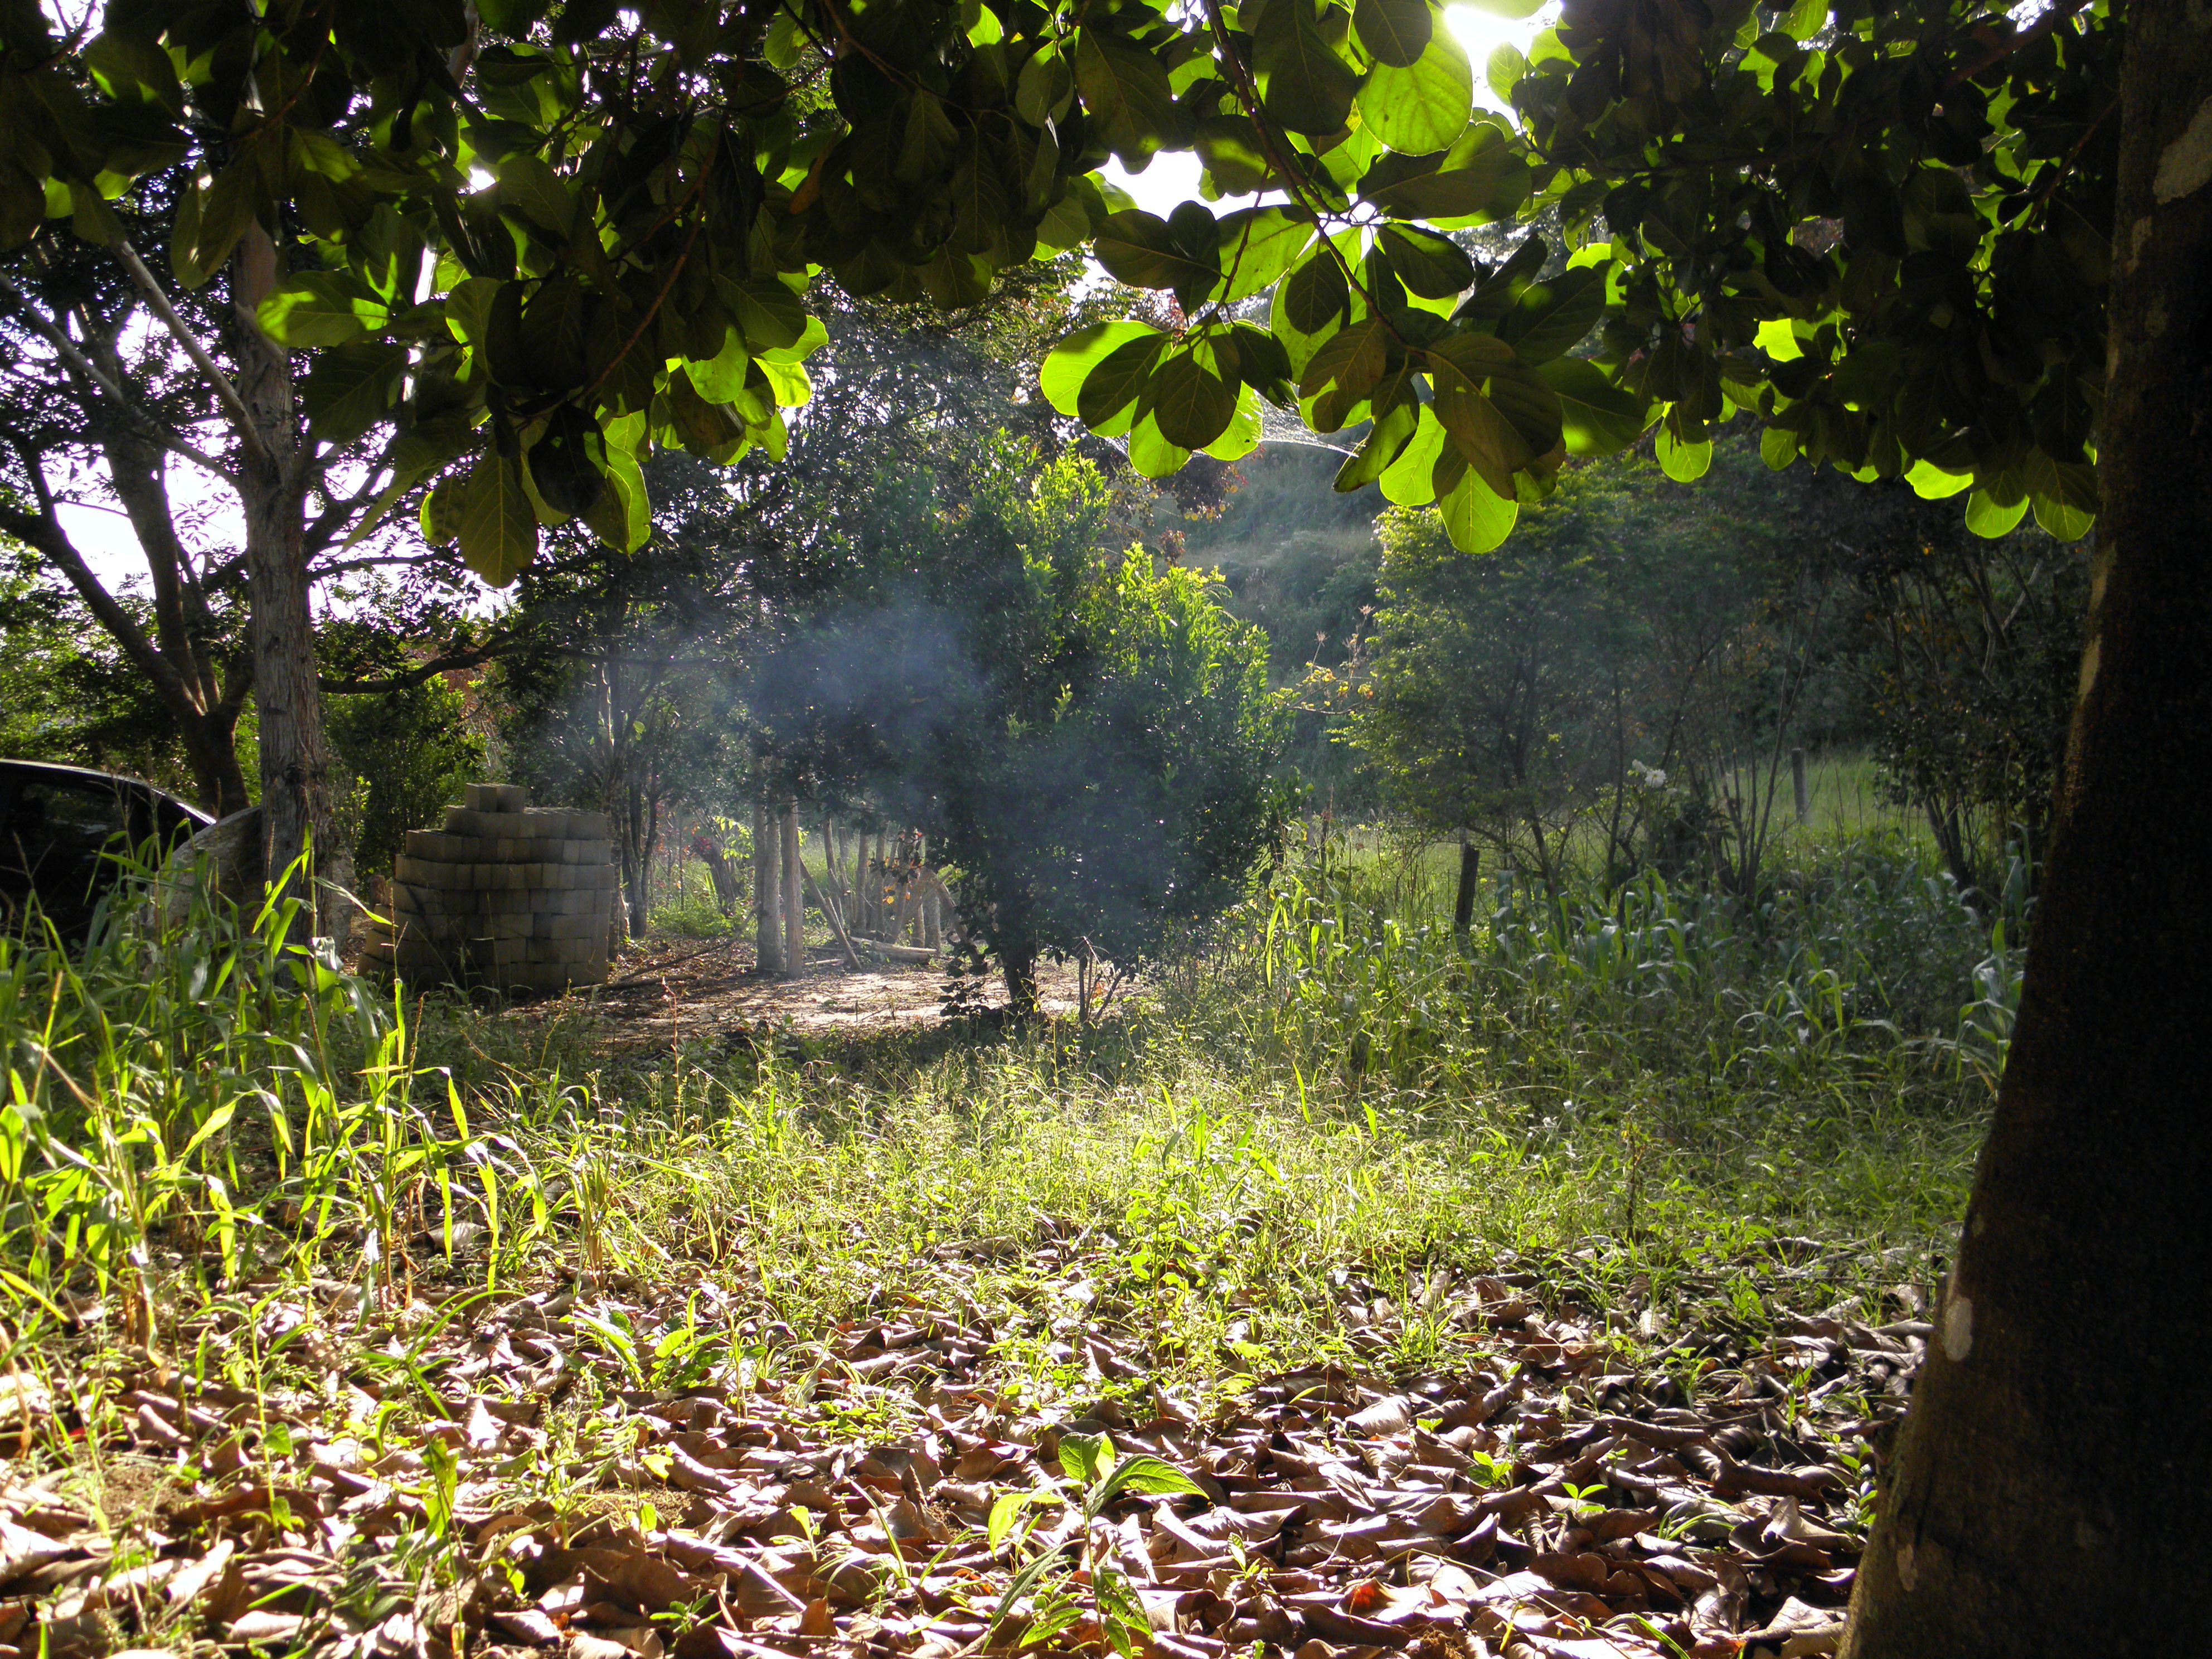
natural, vegetation, nature, natural landscape, green, sunlight, tree, nature reserve, natural environment, jungle, light, forest, grass, woodland, leaf, biome, atmospheric phenomenon, plant community, morning, grass family, botany, plant, old growth forest, woody plant, branch, rainforest, tropical and subtropical coniferous forests, terrestrial plant, grove, wildlife, valdivian temperate rain forest, temperate broadleaf and mixed forest, rural area, landscape, shrubland, soil, Northern hardwood forest, temperate coniferous forest, shrub, trunk